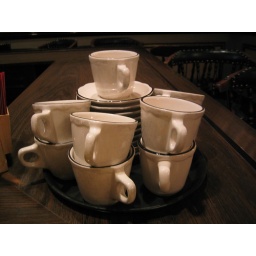
coffee cups on the bar at an old diner in johnstown, pa